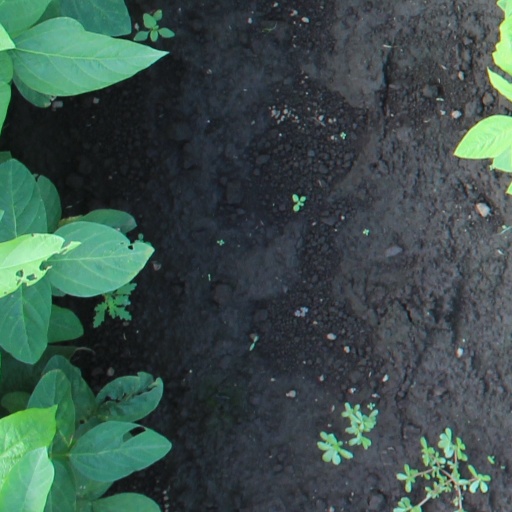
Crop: soybean